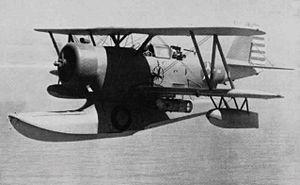
Le Grumman J2F Duck était un hydravion à coque biplan monomoteur amphibie. Il fut employé pendant la Seconde Guerre mondiale sur le théâtre d'opérations du Pacifique, en tant qu'hydravion de sauvetage et de liaison.